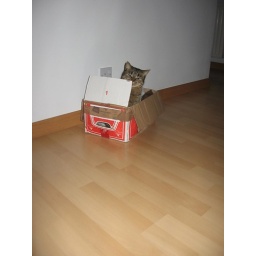
my cat in the box